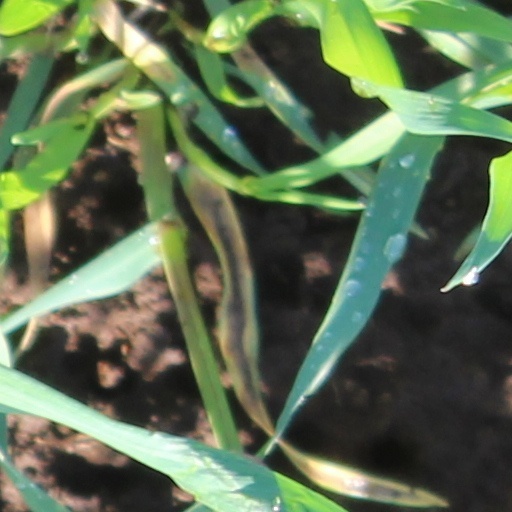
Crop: wheat